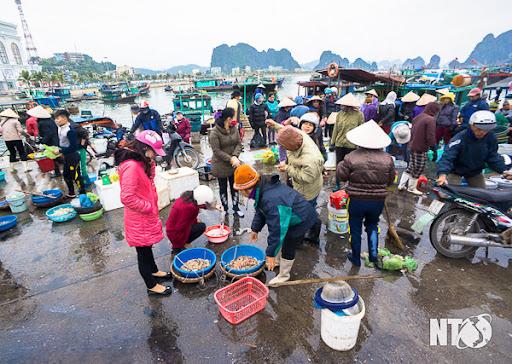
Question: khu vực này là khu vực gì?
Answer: khu vực này là một khu chợ ven bờ